Webdreams

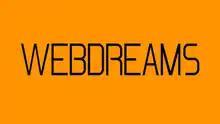

Webdreams is Canadian documentary series that originally aired on Showcase and IFC from 2005 to 2008. Each season of the series followed a rotating cast of individuals who work in the internet pornography industry.